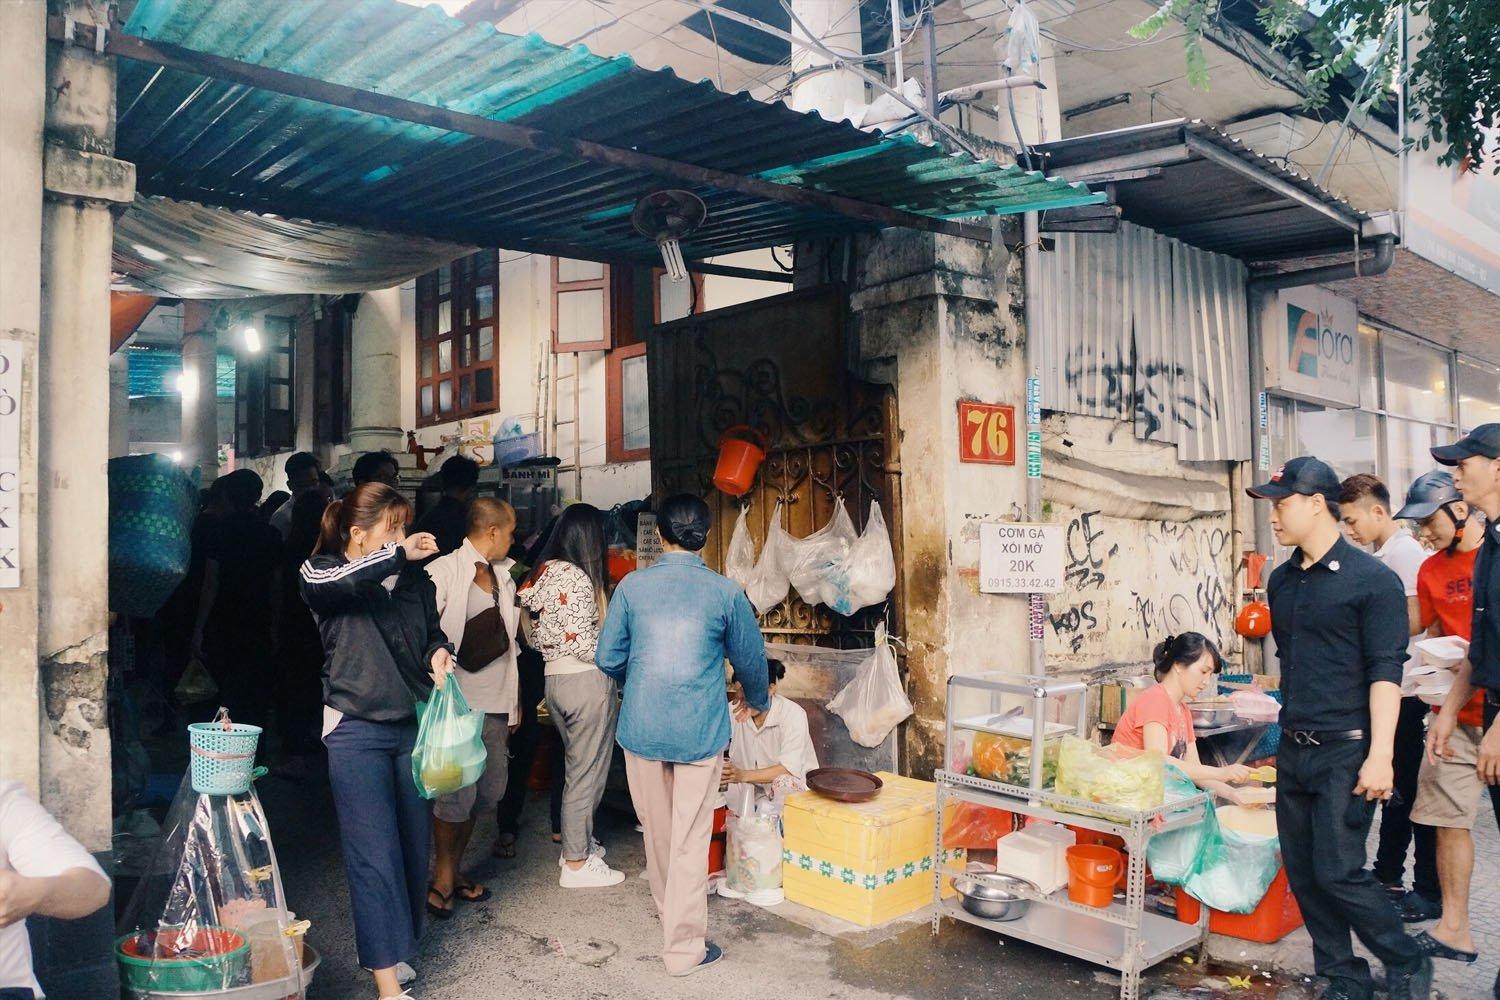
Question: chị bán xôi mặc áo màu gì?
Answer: màu hồng